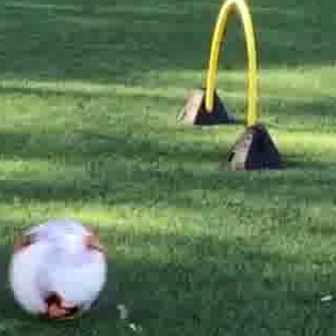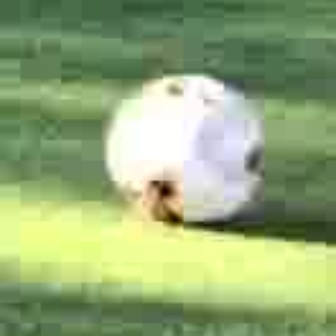
  Please identify the target specified by the bounding box [4,214,104,315] in the first image and locate it in the second image. Return the coordinates in [x_min,y_min,x_max,y_max] format.
Answer: [99,59,269,229]